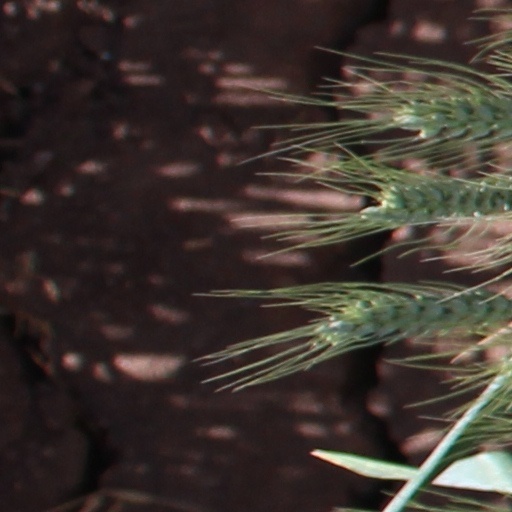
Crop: wheat